Sarah Anne Williams

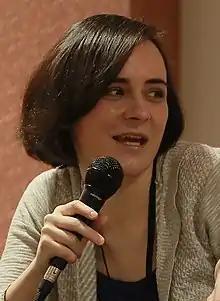
Williams at Animate Miami in 2015

Sarah Anne Williams is an American voice actress. She currently resides in Los Angeles. In anime, she is known for her performances as Nonon Jakuzure in "Kill la Kill", Sayaka Miki in "Puella Magi Madoka Magica", Lisbeth in "Sword Art Online", Neferpitou in "Hunter × Hunter", in "", Karin Miyoshi in "Yuki Yuna is a Hero", Yuniko Kozuki in "Accel World", E.M. Pino in "Edens Zero", and Susamaru in "". In video games, she voiced Jinx in "League of Legends", Uni / Black Sister in the "Hyperdimension Neptunia" series, Echo in "Mobius Final Fantasy", Jack Frost in "", Chihaya Mifune in "Persona 5", Peacock in "Skullgirls", and Mist in "Fire Emblem Heroes".